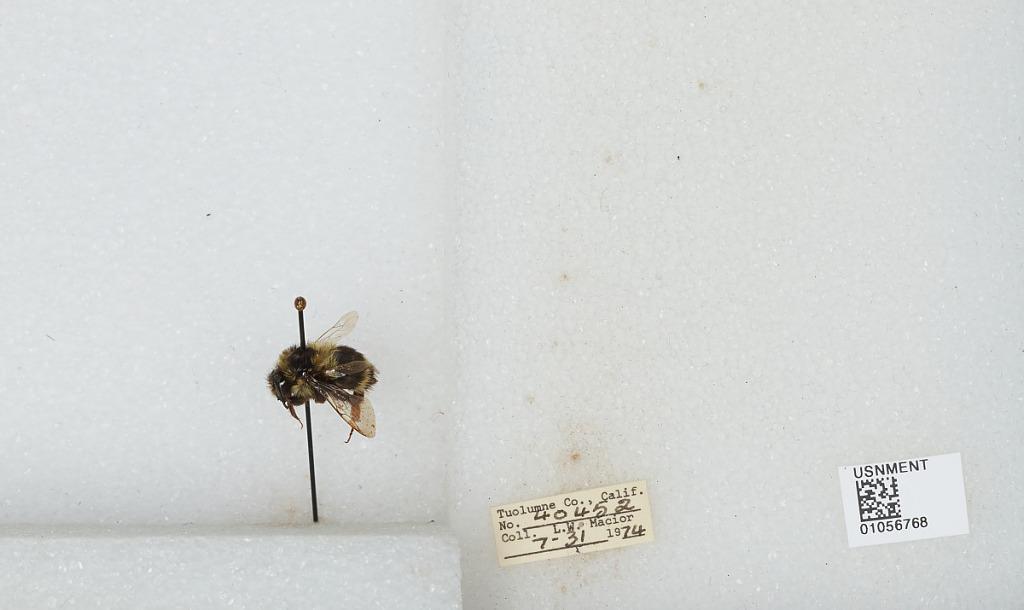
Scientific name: Bombus bifarius nearcticus
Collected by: L. Macior
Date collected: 1974-7-31
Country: United States
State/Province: California
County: Tuolumne
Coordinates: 38.02, -119.93